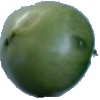
Label: Tomato not Ripened 1